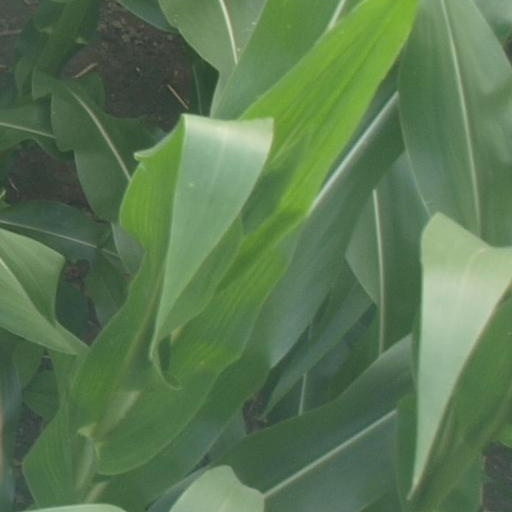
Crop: maize; corn